Negative mass

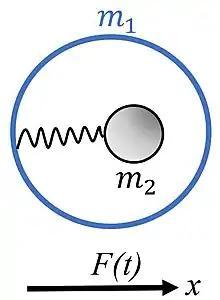

The mechanical model giving rise to the negative effective mass effect is depicted in Figure 1. A core with mass formula_3 is connected internally through the spring with constant formula_4 to a shell with mass formula_5. The system is subjected to the external sinusoidal force formula_6. If we solve the equations of motion for the masses formula_5 and formula_3 and replace the entire system with a single effective mass formula_9 we obtain: